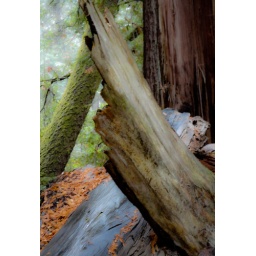
broken fallen trees in the forest